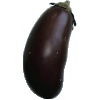
Label: eggplant